Boeing KC-46 Pegasus

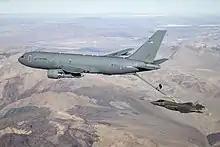
A KC-46A connects with an F-35A Lightning II over California, 2019.

In January 2018, Air Mobility Command stated that tests for final FAA certification were roughly 94 percent complete. Boeing announced its FAA certification in September 2018, with military certification outstanding. Aircraft refueled during testing include the F-16, F/A-18, AV-8B, C-17, A-10, KC-10, KC-135 and the KC-46 itself. In January 2019, a KC-46 from the 418th Flight Test Squadron at Edwards AFB made connection with an F-35A, the occasion being the first time that the KC-46 connected with a fifth-generation jet fighter. Completion of refueling certification of the F-35 by the KC-46 was announced by the 412th Test Wing in June 2019.